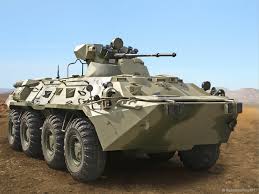
Label: BTR-80